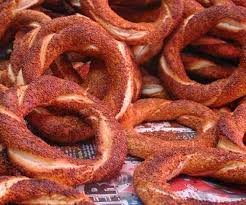
Yemek: simit